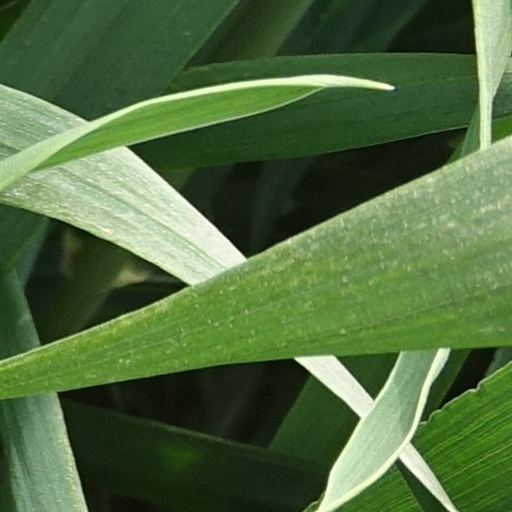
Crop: wheat